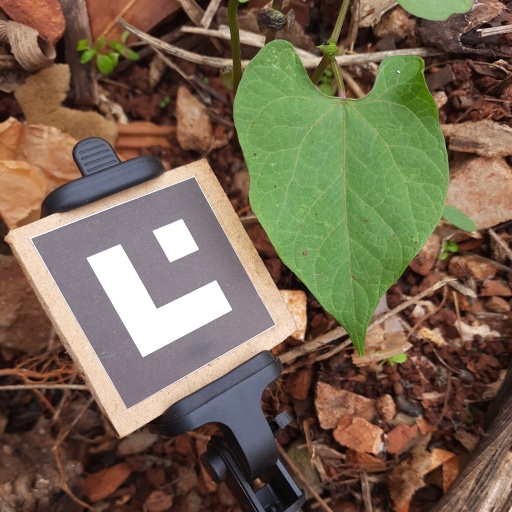
Observations: wavy surface, no eating holes, with soild dust, under shade